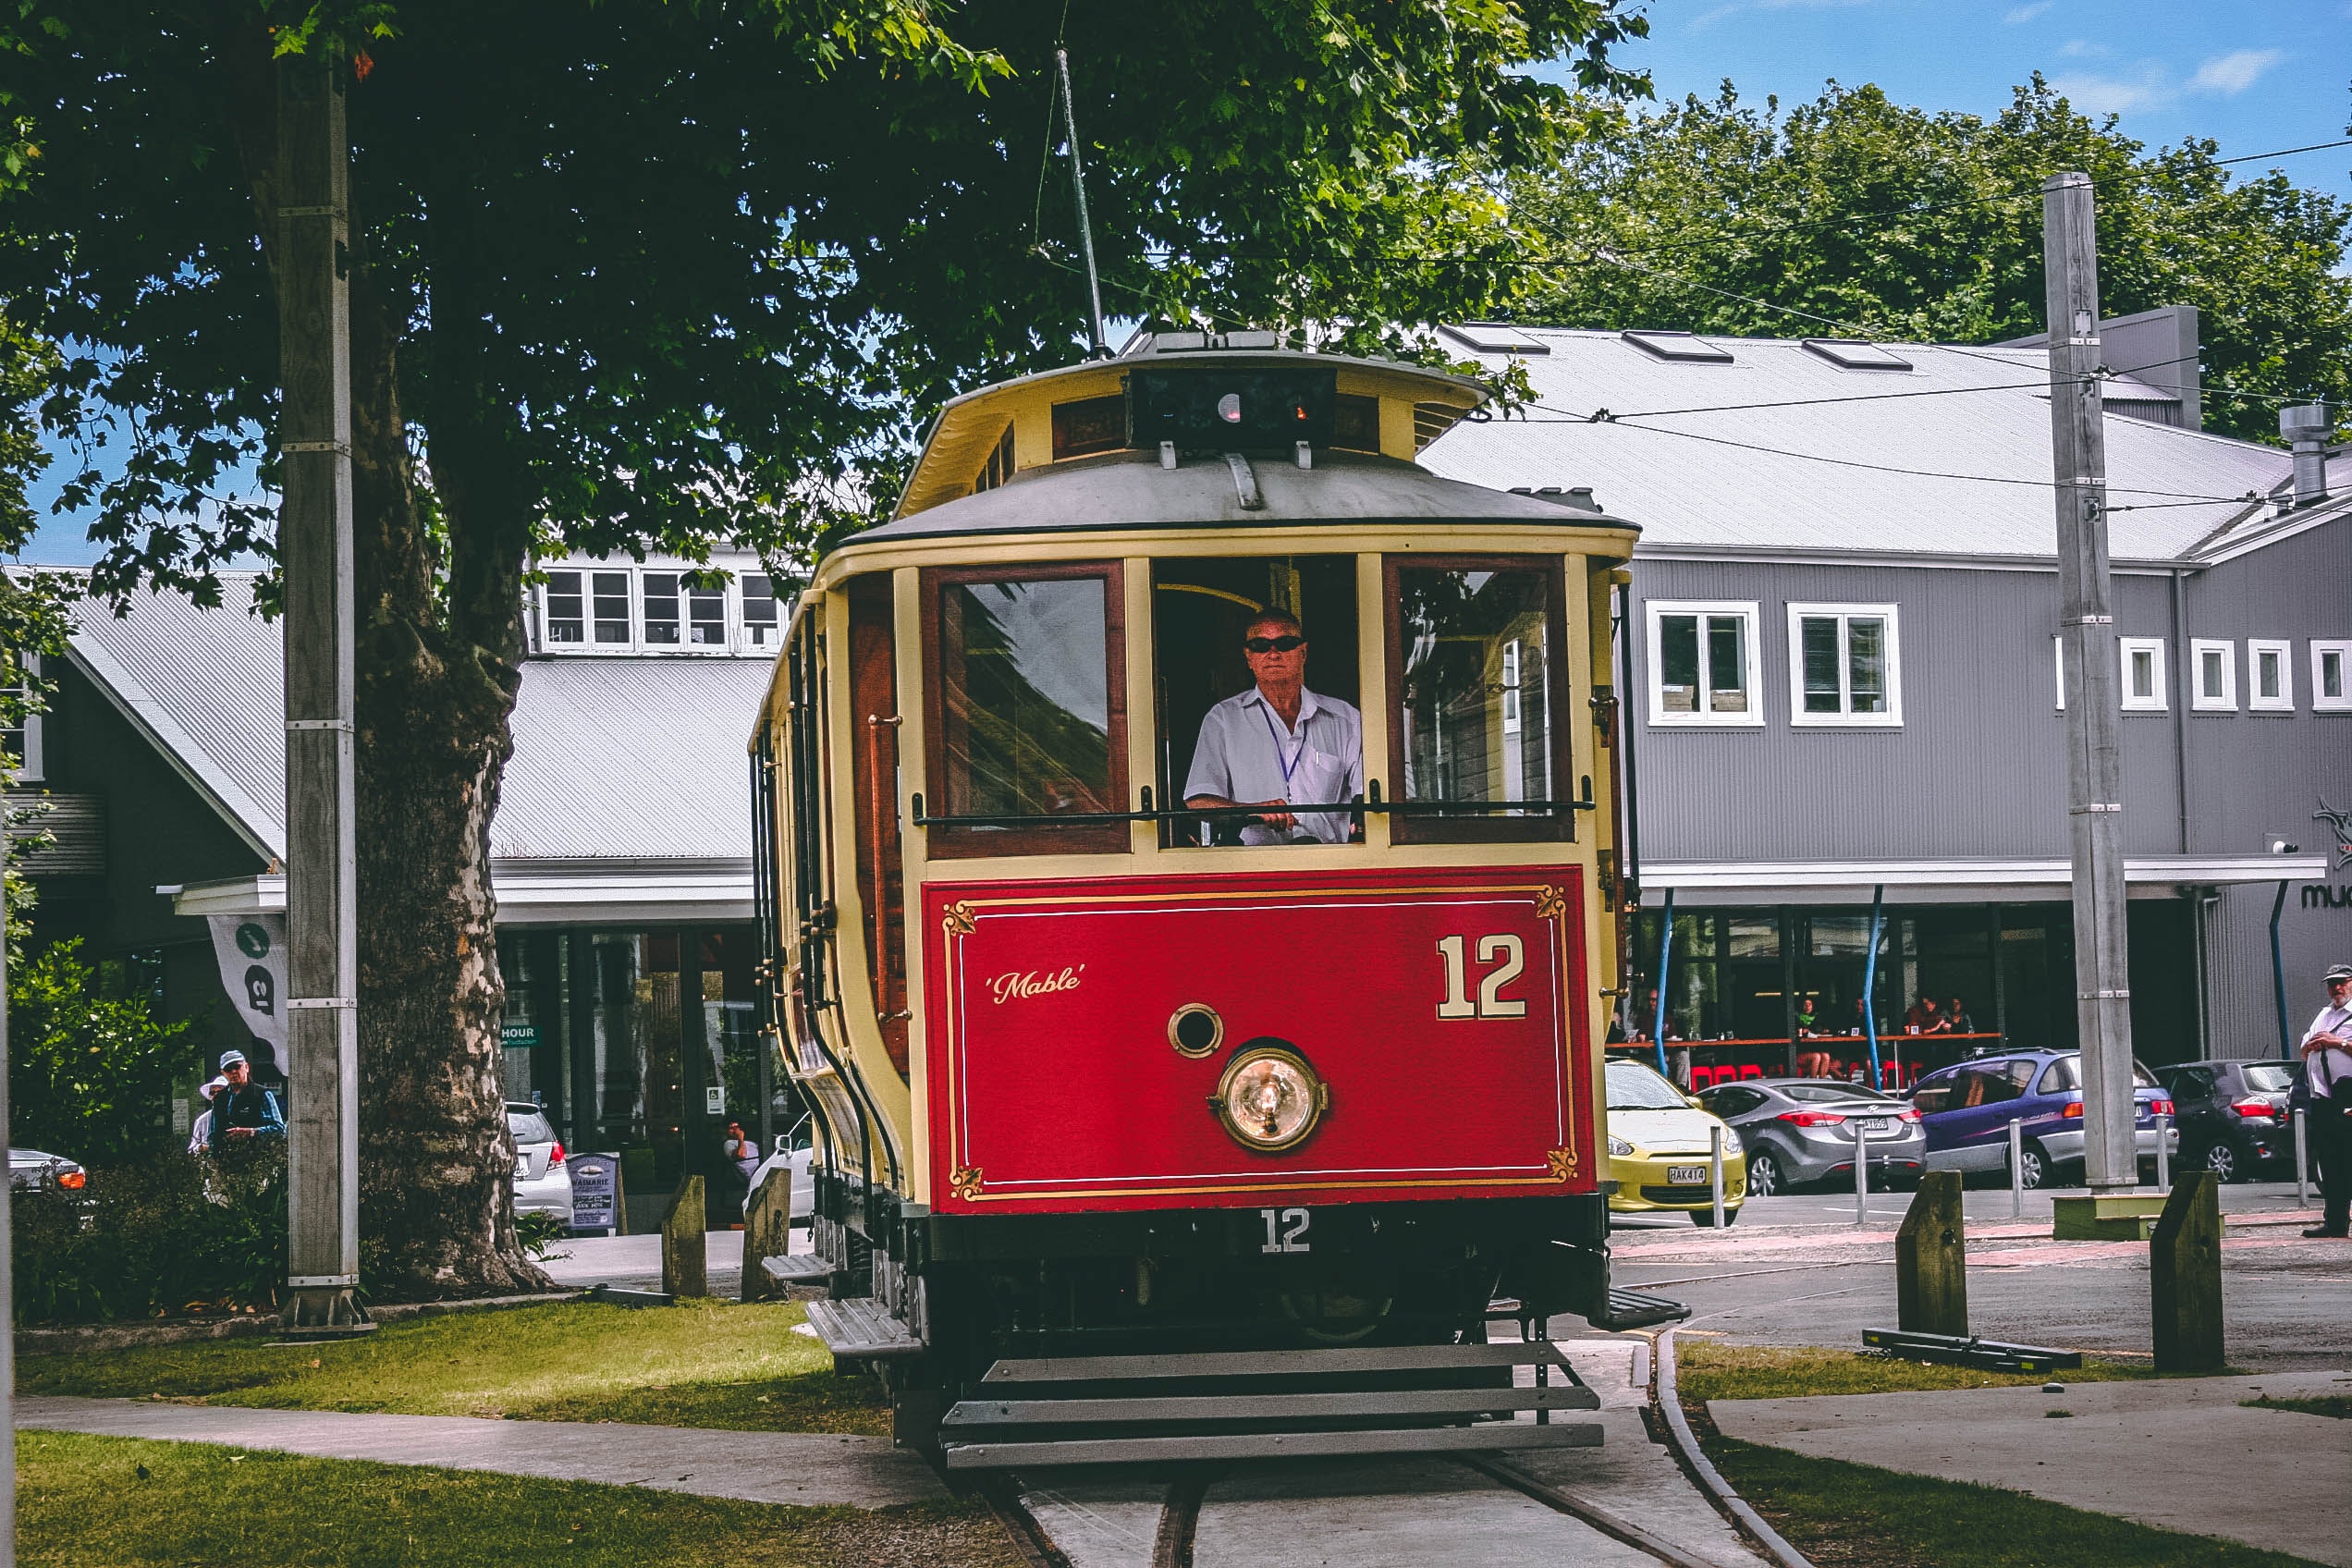
land vehicle, vehicle, transport, mode of transport, tram, public transport, motor vehicle, rolling stock, track, electricity, locomotive, railway, cable car, tree, electrical supply, train, architecture, rolling, street, suburb, residential area, car, metal